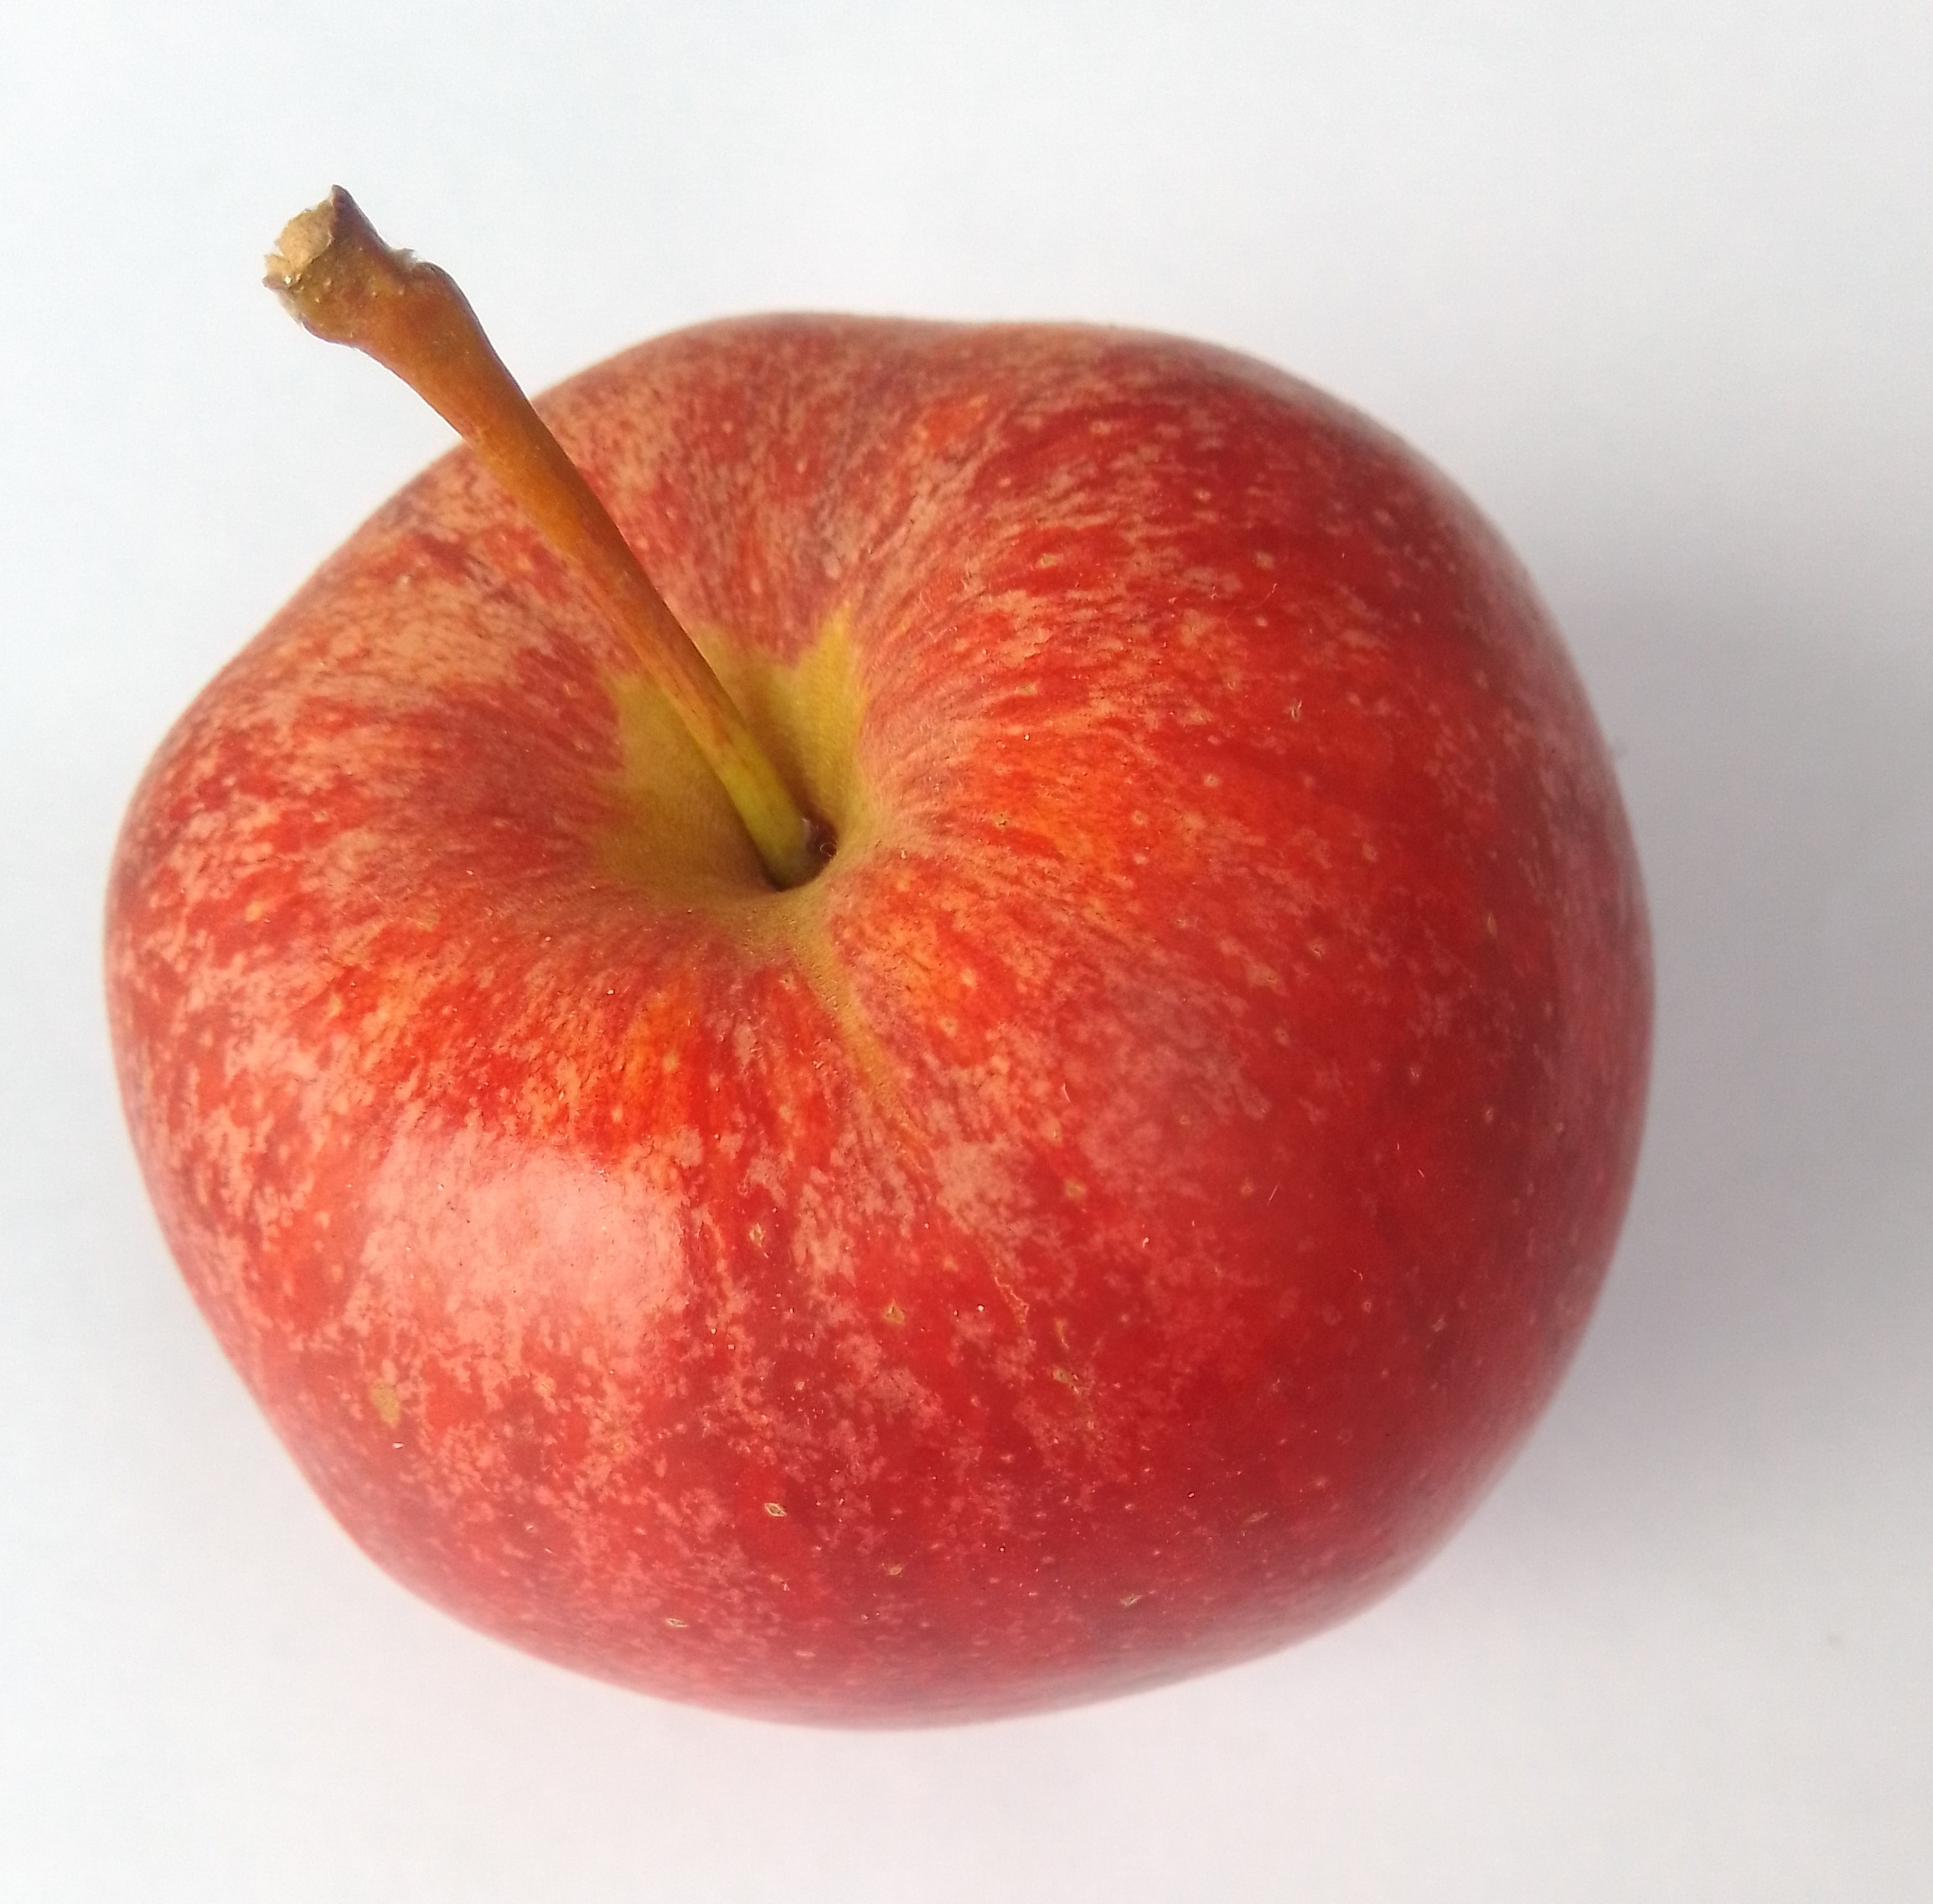
Fruit: apple
Condition: fresh